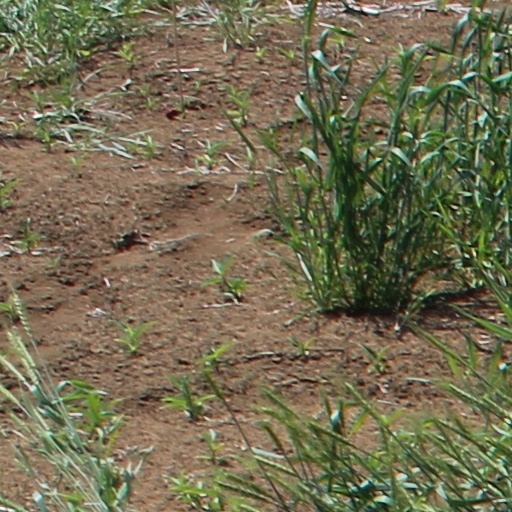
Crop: wheat